Southern Mercantile Building

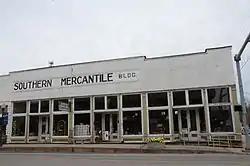

The Southern Mercantile Building is a historic commercial building at 107 East Buchanan in Prairie Grove, Arkansas. It is a single-story brick and masonry structure, with a stuccoed parapet. It consists of two separate buildings, one dating to 1883, that were combined under the unifying parapet about 1920. The building is the largest and best-preserved example of that period's commercial architecture in the city. It served for many years as Prairie Grove's largest and most important general store, finally closing its doors in 1987.